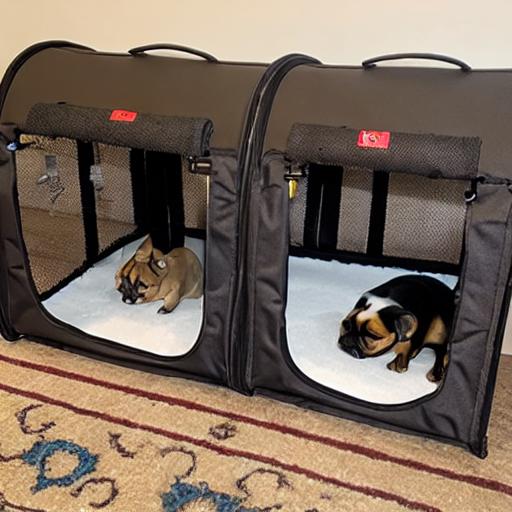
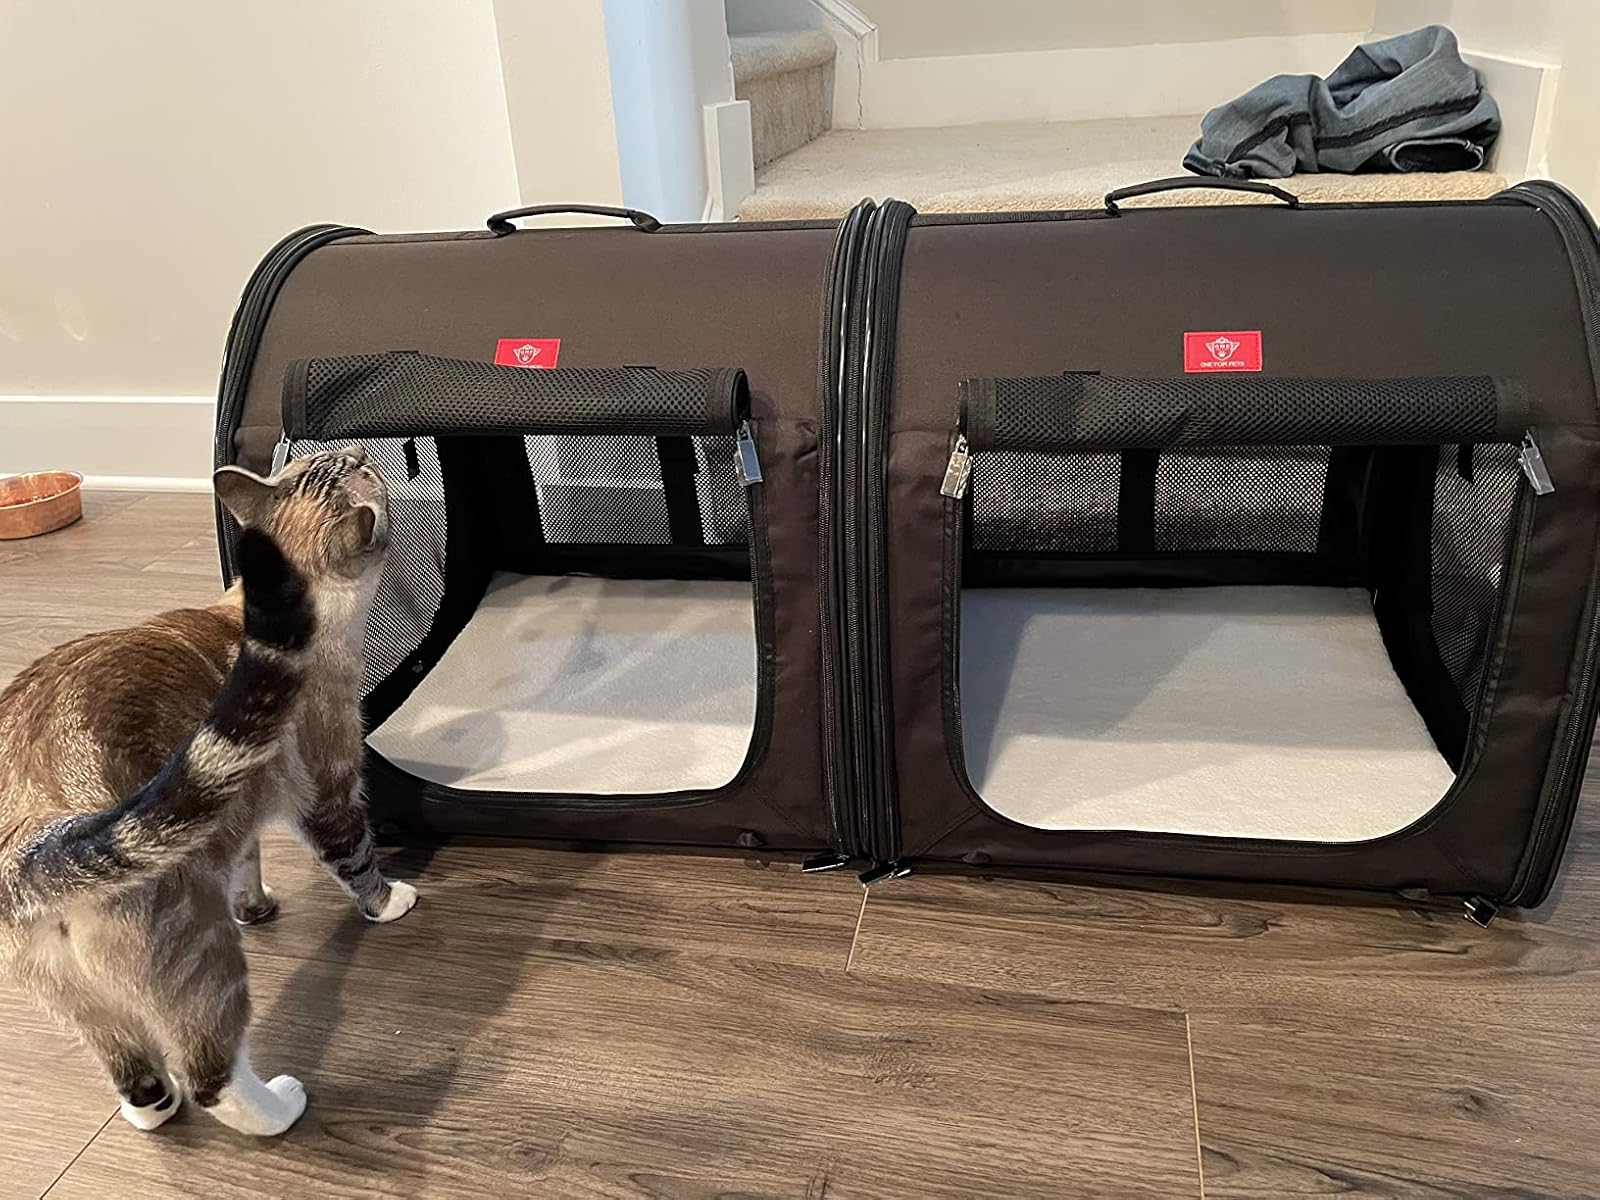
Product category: items_kennel
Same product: no